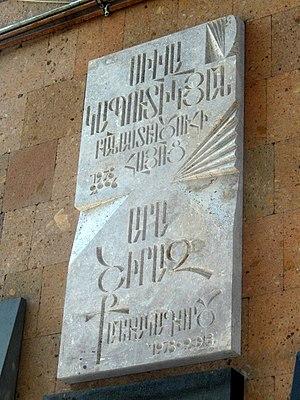
Sylva Kapoutikian, est une poétesse arménienne. Elle fut l'épouse du poète Hovhannès Chiraz.